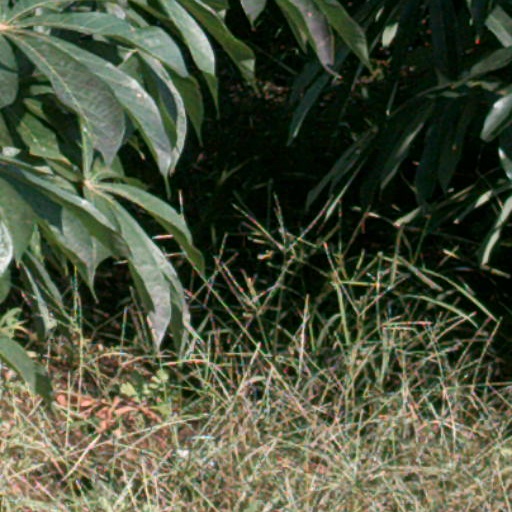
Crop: cassava